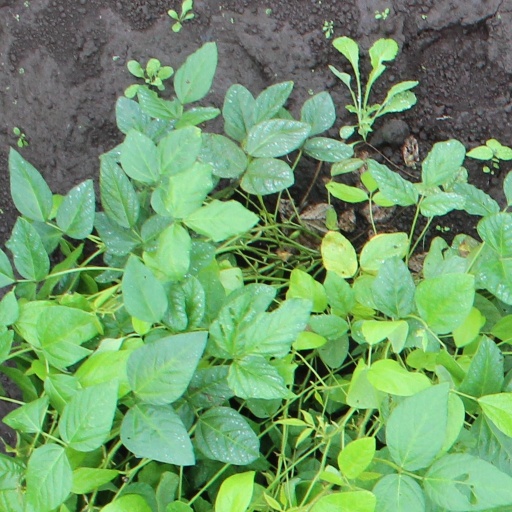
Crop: soybean